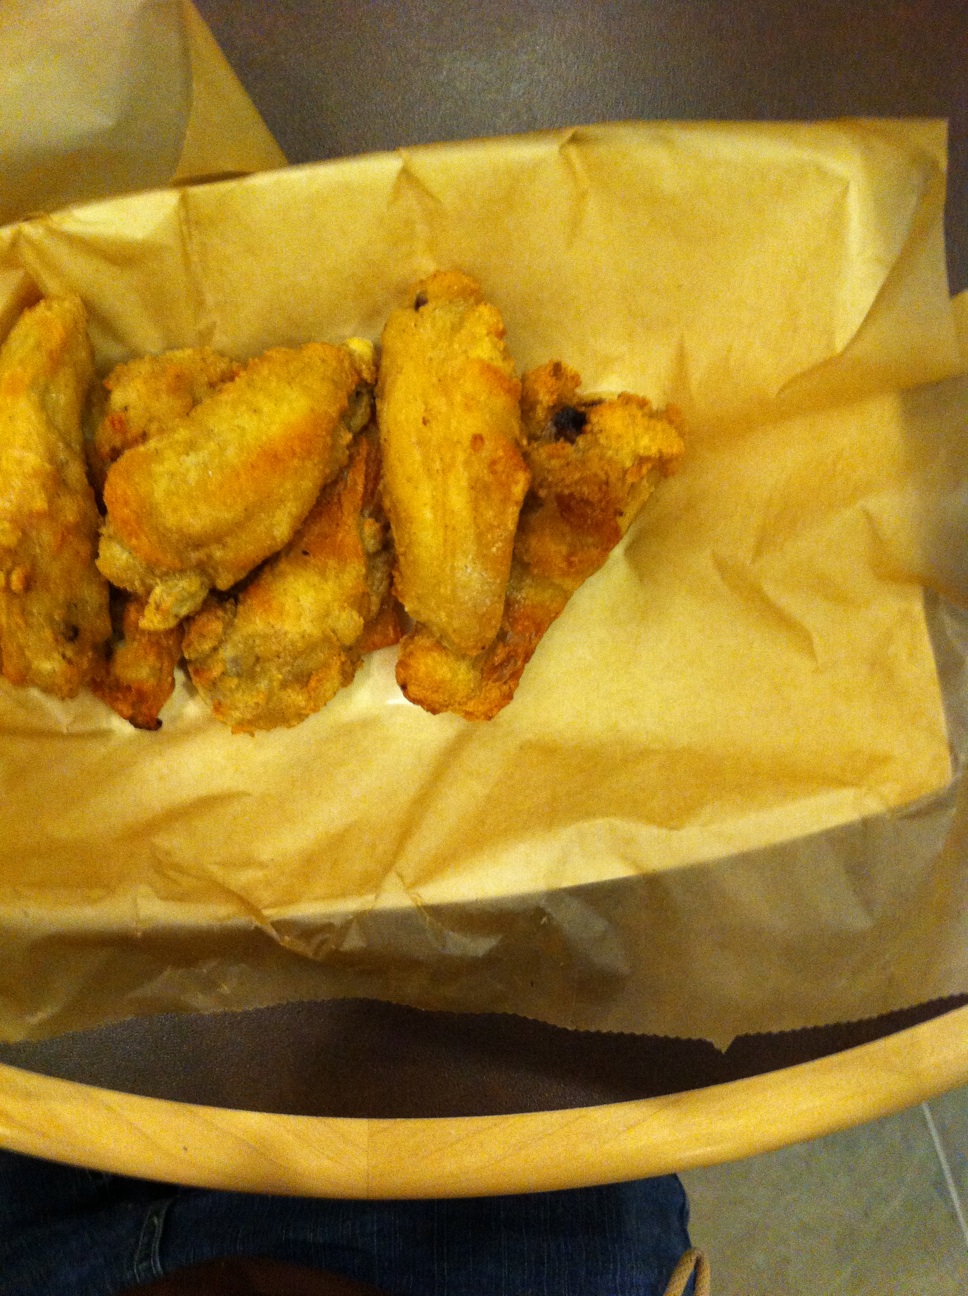Question: What is this?
Answer: chicken wings